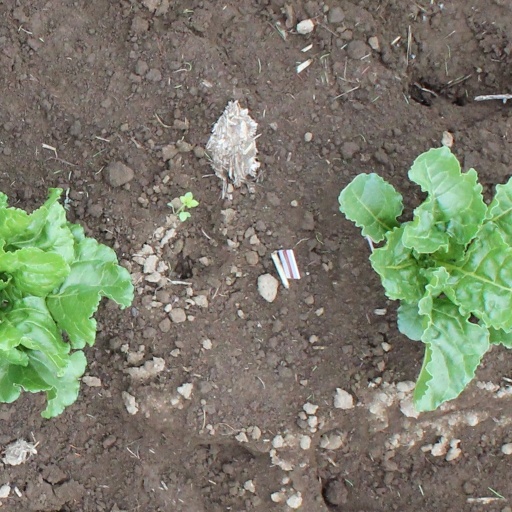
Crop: sugar beet